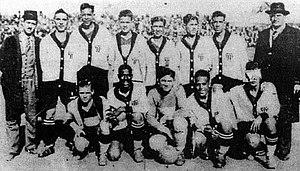
L'Union Sportive Musulmane d'Oran (année 1939)
L'Union Sportive Madinet d'Oran, plus couramment abrégé en USM Oran ou encore en USMO, est un club de football algérien fondé le 1ᵉʳ mars 1926 à Oran sous le nom de l'Union Sportive Musulmane Oranaise.